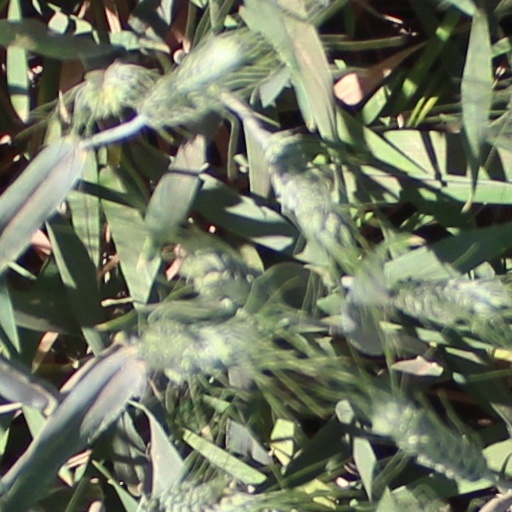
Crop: wheat